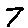
Label: 7